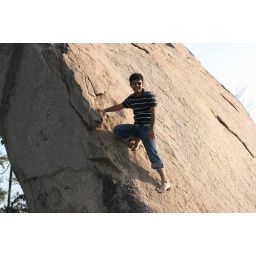
rock climbin at the tiger cave rock in mahabs